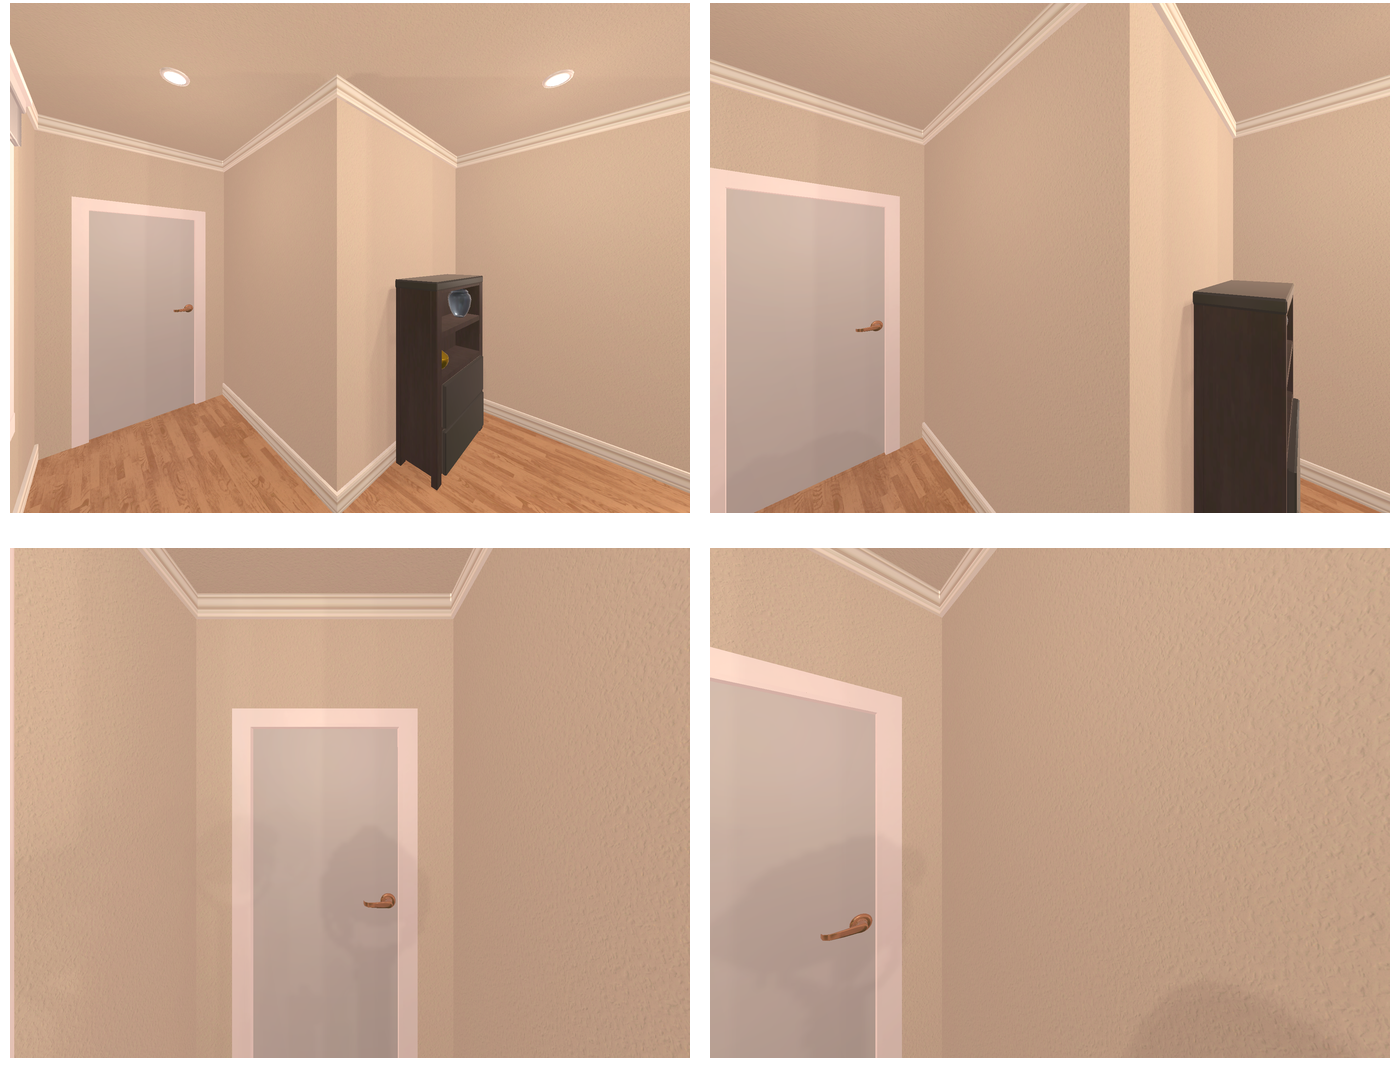Task instruction: Open the door.
Answer: {"task_instruction": "Open the door.", "nodes": ["handle", "door"], "edges": [{"functional_relationship": "openorclose", "object1": "handle", "object2": "door", "spatial_relations": ["in_front_of", "right_of", "higher_than"], "is_touching": true}], "action_type": "pull", "function_type": "open_close_control"}